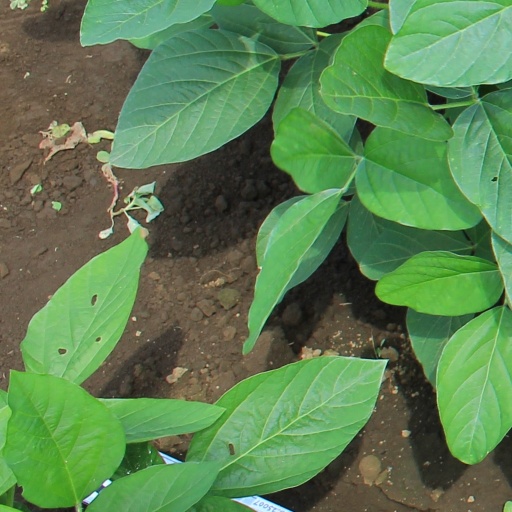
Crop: soybean